It Came from Beneath the Sea

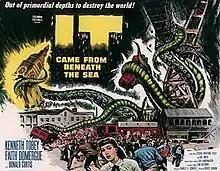
Theatrical release half-sheet display poster

It Came from Beneath the Sea is a 1955 American science fiction monster horror film from Columbia Pictures, produced by Sam Katzman and Charles Schneer, directed by Robert Gordon, that stars Kenneth Tobey, Faith Domergue, and Donald Curtis. The screenplay by George Worthing Yates was designed to showcase the stop motion animation special effects of Ray Harryhausen.